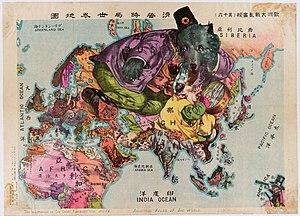
L'ours russe est un des symboles de la Russie, utilisé dans les dessins animés, des articles et des pièces dramatiques depuis dès le XVIème siècle, et se rapportant aussi bien à l'Empire russe et à l'Union soviétique qu'à l'actuelle Fédération de Russie. Il a été et est souvent utilisé par les Occidentaux, originellement par les caricaturistes britanniques et plus tard par les caricaturistes américains, et rarement dans un contexte flatteur. Il laisse entendre que la Russie est "grande, brutale et maladroite".